Dejan Ljubičić

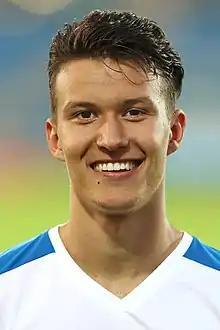
Ljubičić with Wiener Neustadt in 2017

Dejan Ljubičić (born 8 October 1997) is an Austrian professional footballer who plays as a midfielder for HNL club Dinamo Zagreb and the Austria national team.